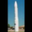
Label: rocket